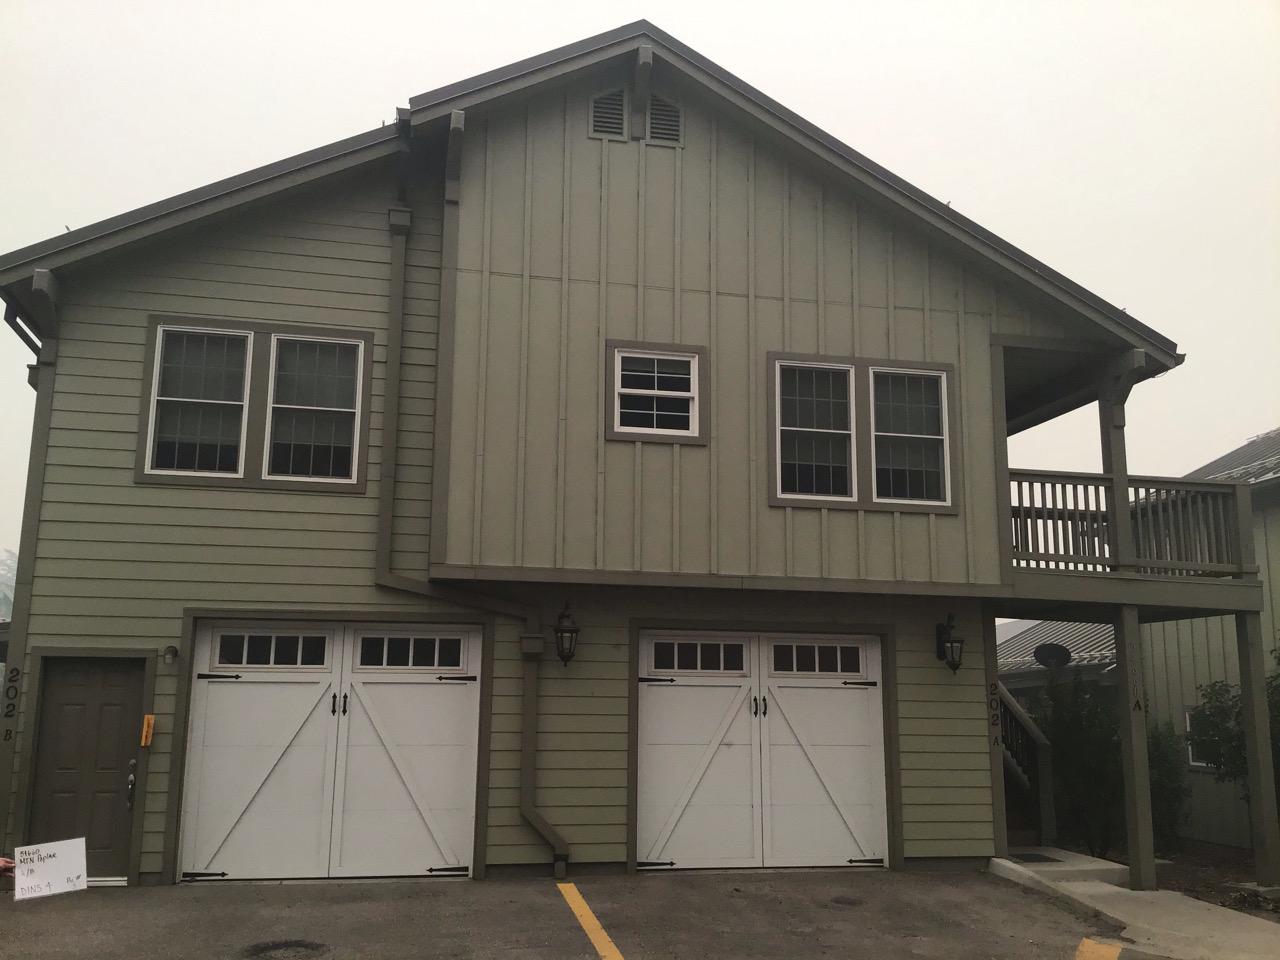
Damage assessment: affected